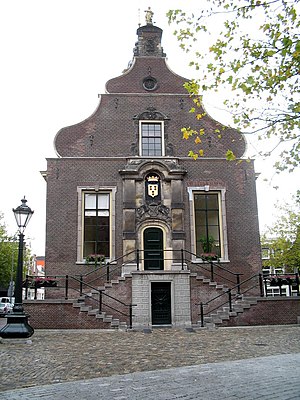
Schiedam
Schiedam er en by og kommune i provinsen Zuid-Holland i Nederlandene. Byen er kendt for sin genever, sit historiske centrum med kanaler og de højeste gamle vindmøller i verden.